Henriette Davidis

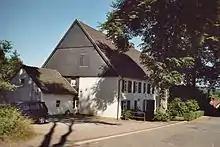
birthplace of Henriette Davidis in Wengern

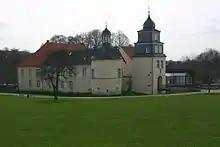
Haus Martfeld near Schwelm. Henriette lived there from 1816 to 1818 with her sister Elisabeth.

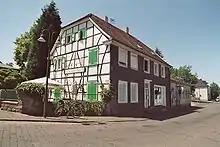
Haus Heine: Here Henriette Davidis lived during her time in Sprockhövel (1841–1848), the period during which "Praktisches Kochbuch" was published.

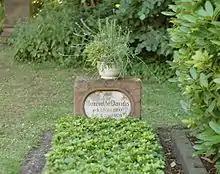
Grave on Dortmund's Ostenfriedhof

Davidis was born in 1801 in Westfalen, Wengern on the Ruhr river, today a part of the town of Wetter (Ruhr), as the tenth of thirteen children of the vicar Ernst Heinrich Davidis and his Dutch wife Maria Katharina Litthauer. Ernst Heinrich Davidis had been ordained in 1780 in Amsterdam, had been working for nine years as a garrison's preacher in the Dutch town of Breda before accepting a posting as assistant vicar in Wengern. In 1792 he took over the vicarage.